Dunbar Loop

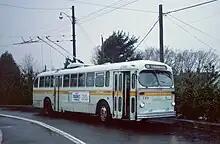
A 1951 CCF–Brill trolley bus at Dunbar Loop in 1983, on route 7

Dunbar Loop is a major transit exchange located in the Dunbar–Southlands neighbourhood of Vancouver, British Columbia, Canada. It opened on May 22, 1950, and is the westernmost exchange in the City of Vancouver.